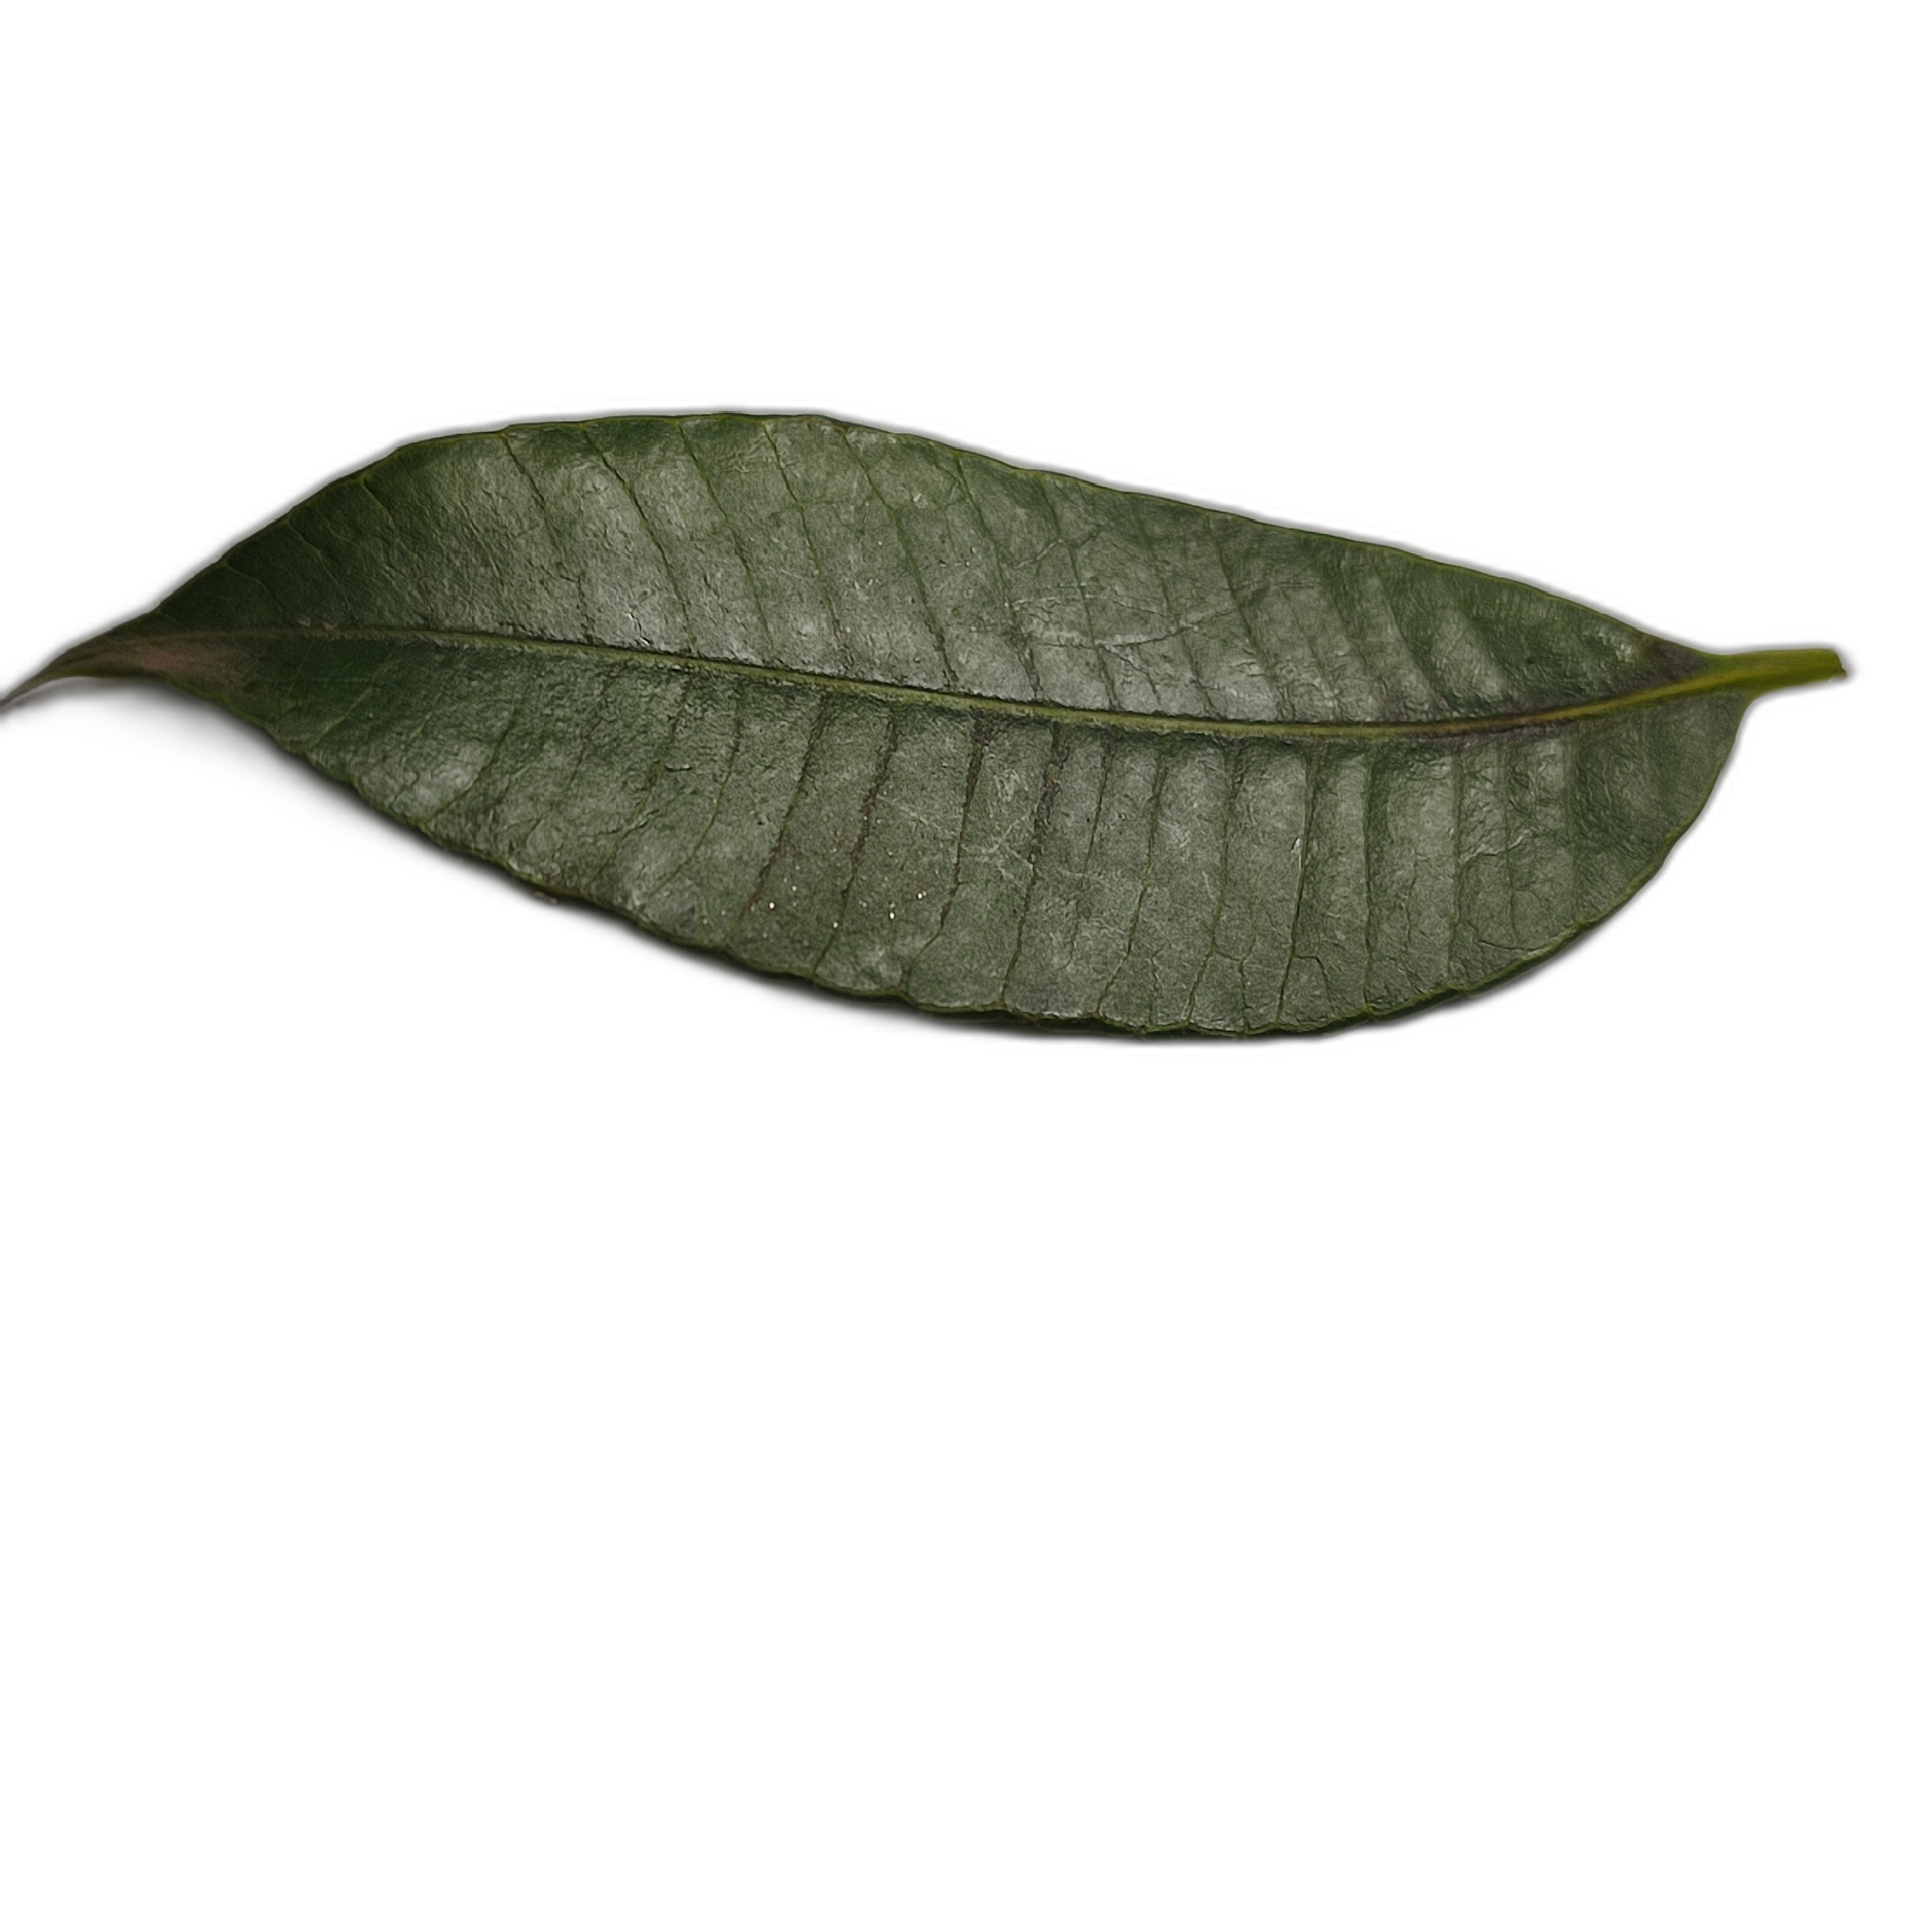
Label: healthy